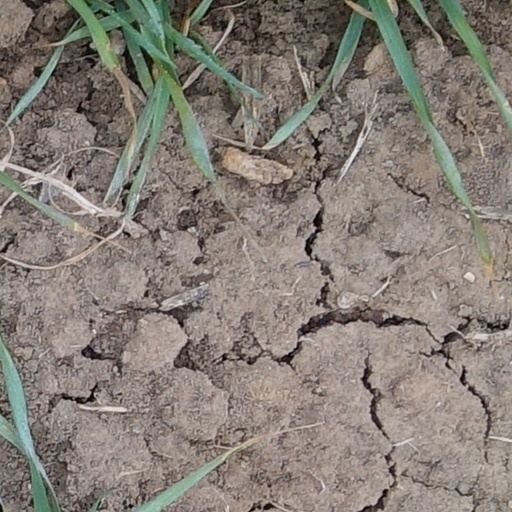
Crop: wheat